Nishinari-ku, Osaka

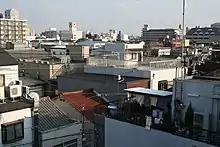
The rooftops in Nishinari

is one of the 24 wards of Osaka, Japan. It contains some shopping and entertainment areas, such as Tamade. It lies directly south of the Namba transport hub and extends further south toward Sumiyoshi Park. It is served by the Nankai Railway lines as well as the Yotsubashi and Sakaisuji subway lines. Nishinari-ku is also home to a number of "shitamachi" ("lower-town") shopping streets, increasingly a rarity in fast-developing urban Japan. Kamagasaki in Nishinari-ku is home to many day-laborers and most of the homeless people in Osaka.